Los Katíos National Park

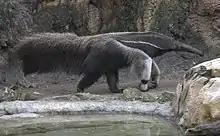
The Giant Anteater, one of the inhabitants of Los Katíos.

Los Katíos National Natural Park is a protected area located in northwest Colombia which covers about . The elevation ranges between . It is a part of the Darién Gap, a densely forested area shared by Panama and Colombia, and is contiguous with the Darién National Park in Panama. The Pan-American Highway, when completed as proposed, would pass near or through Los Katíos. The park was declared a UNESCO World Heritage Site in 1994 due to the extraordinary diversity of plant and animal species represented.